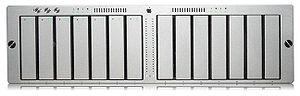
Le Xserve est une gamme de serveurs Macintosh en rack 1U commercialisée par Apple entre mai 2002 et janvier 2011.